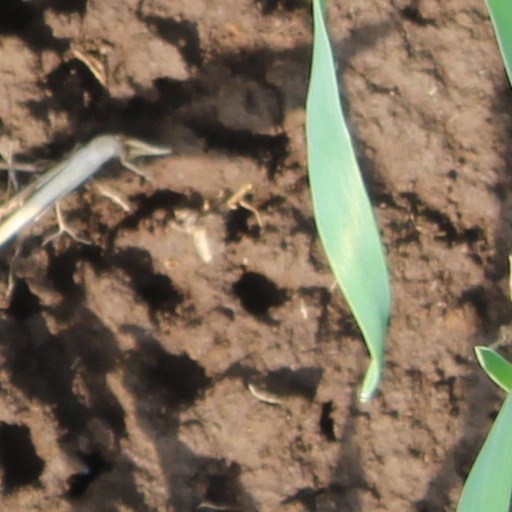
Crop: wheat